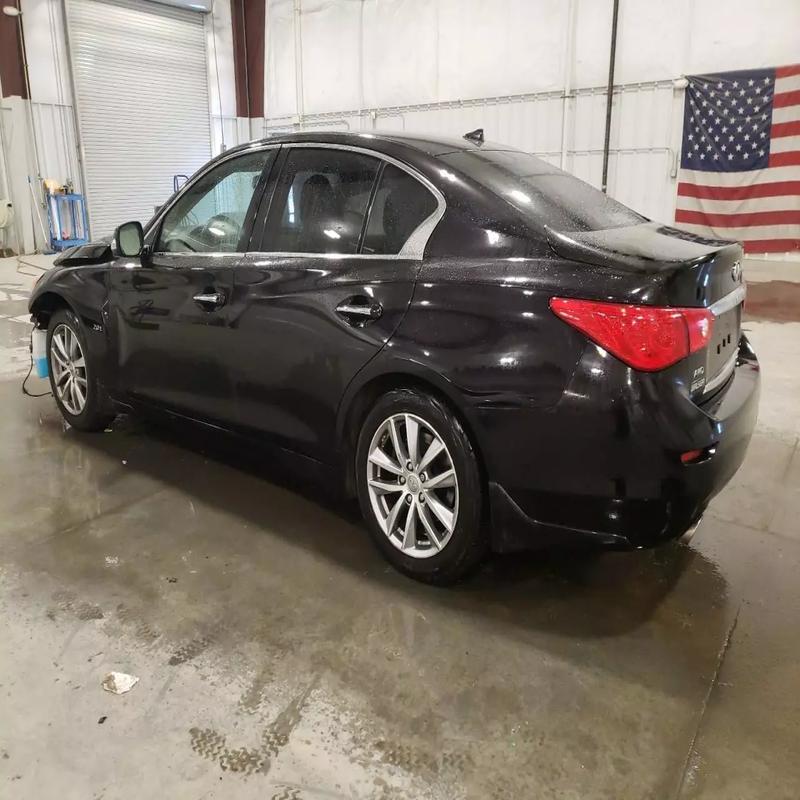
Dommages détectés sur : capot, aile avant gauche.
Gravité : majeur